University of New Brunswick

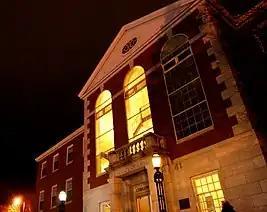
Ludlow Hall, Law Faculty

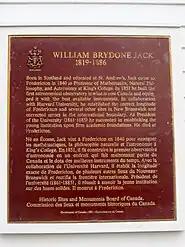
The first astronomical observatory in Canada, established in 1851 by William Brydone Jack

In 1906, UNB established a bicameral system of university government consisting of a senate responsible for academic policy, and a board of governors exercising exclusive control over financial policy and other matters. The president, appointed by the board, was to provide a link between the two bodies and to provide institutional leadership. At this time, the university had 156 male students, 21 female students, and only eleven academic staff, who were all male.